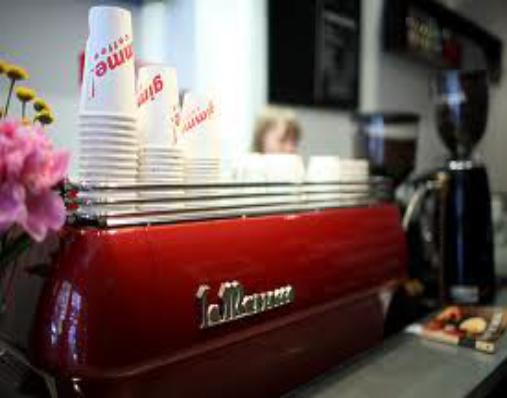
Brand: Gimme! Coffee
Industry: Food